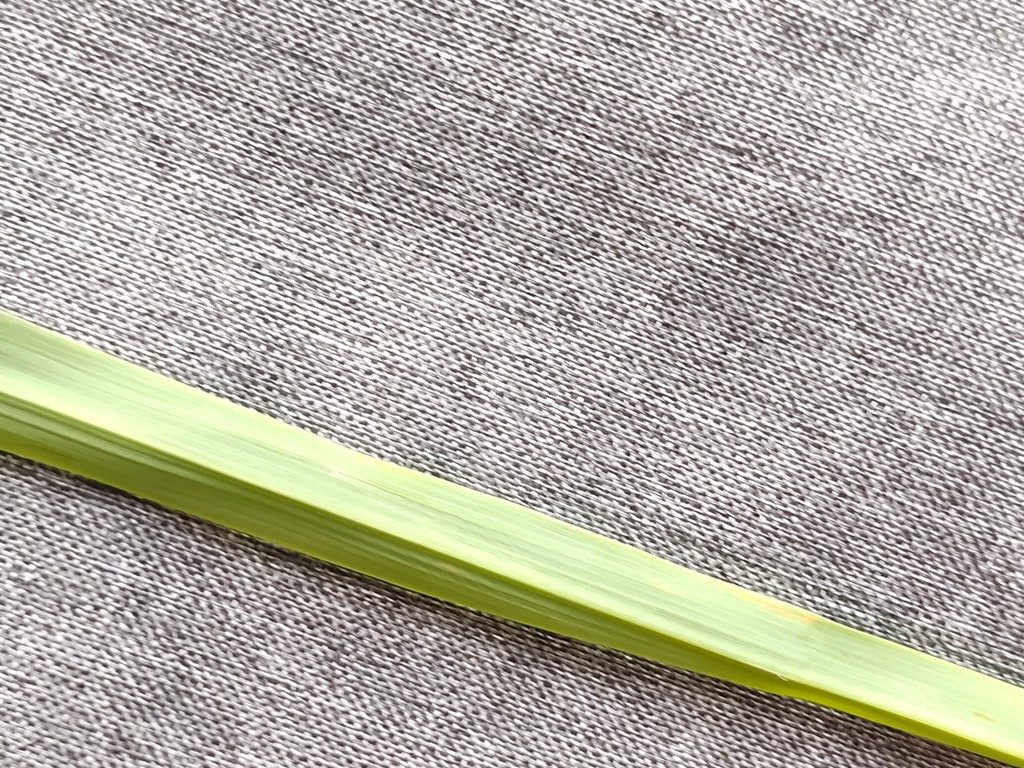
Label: Healthy